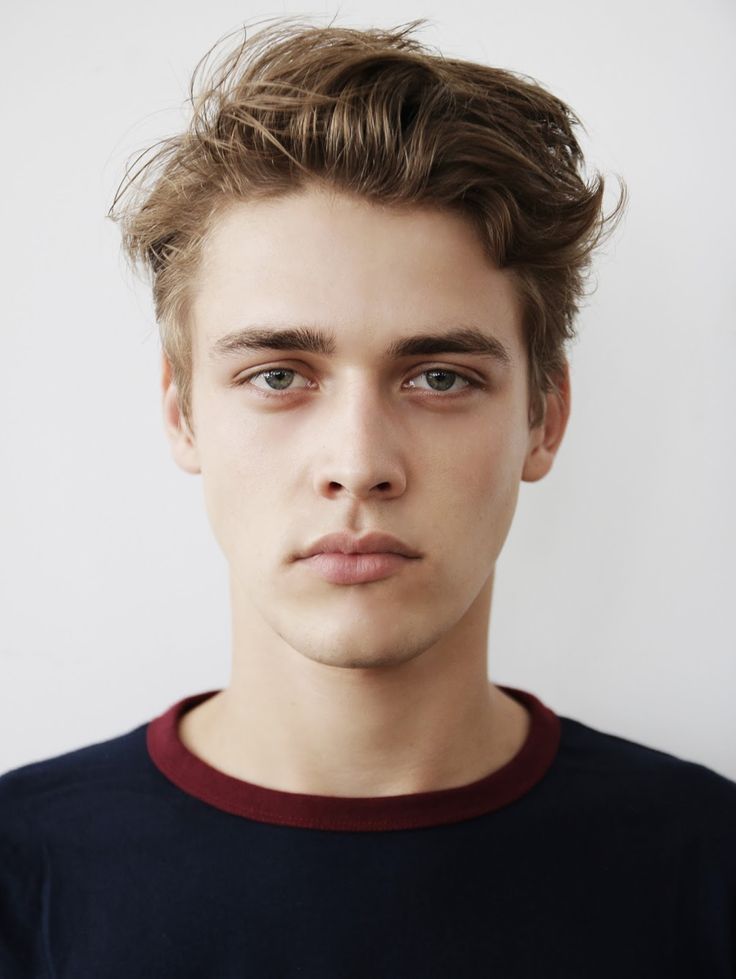
Gender: men